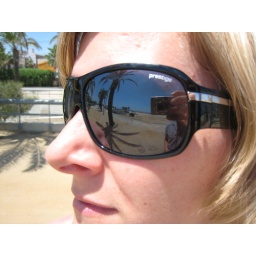
Palm trees in the sun glasses